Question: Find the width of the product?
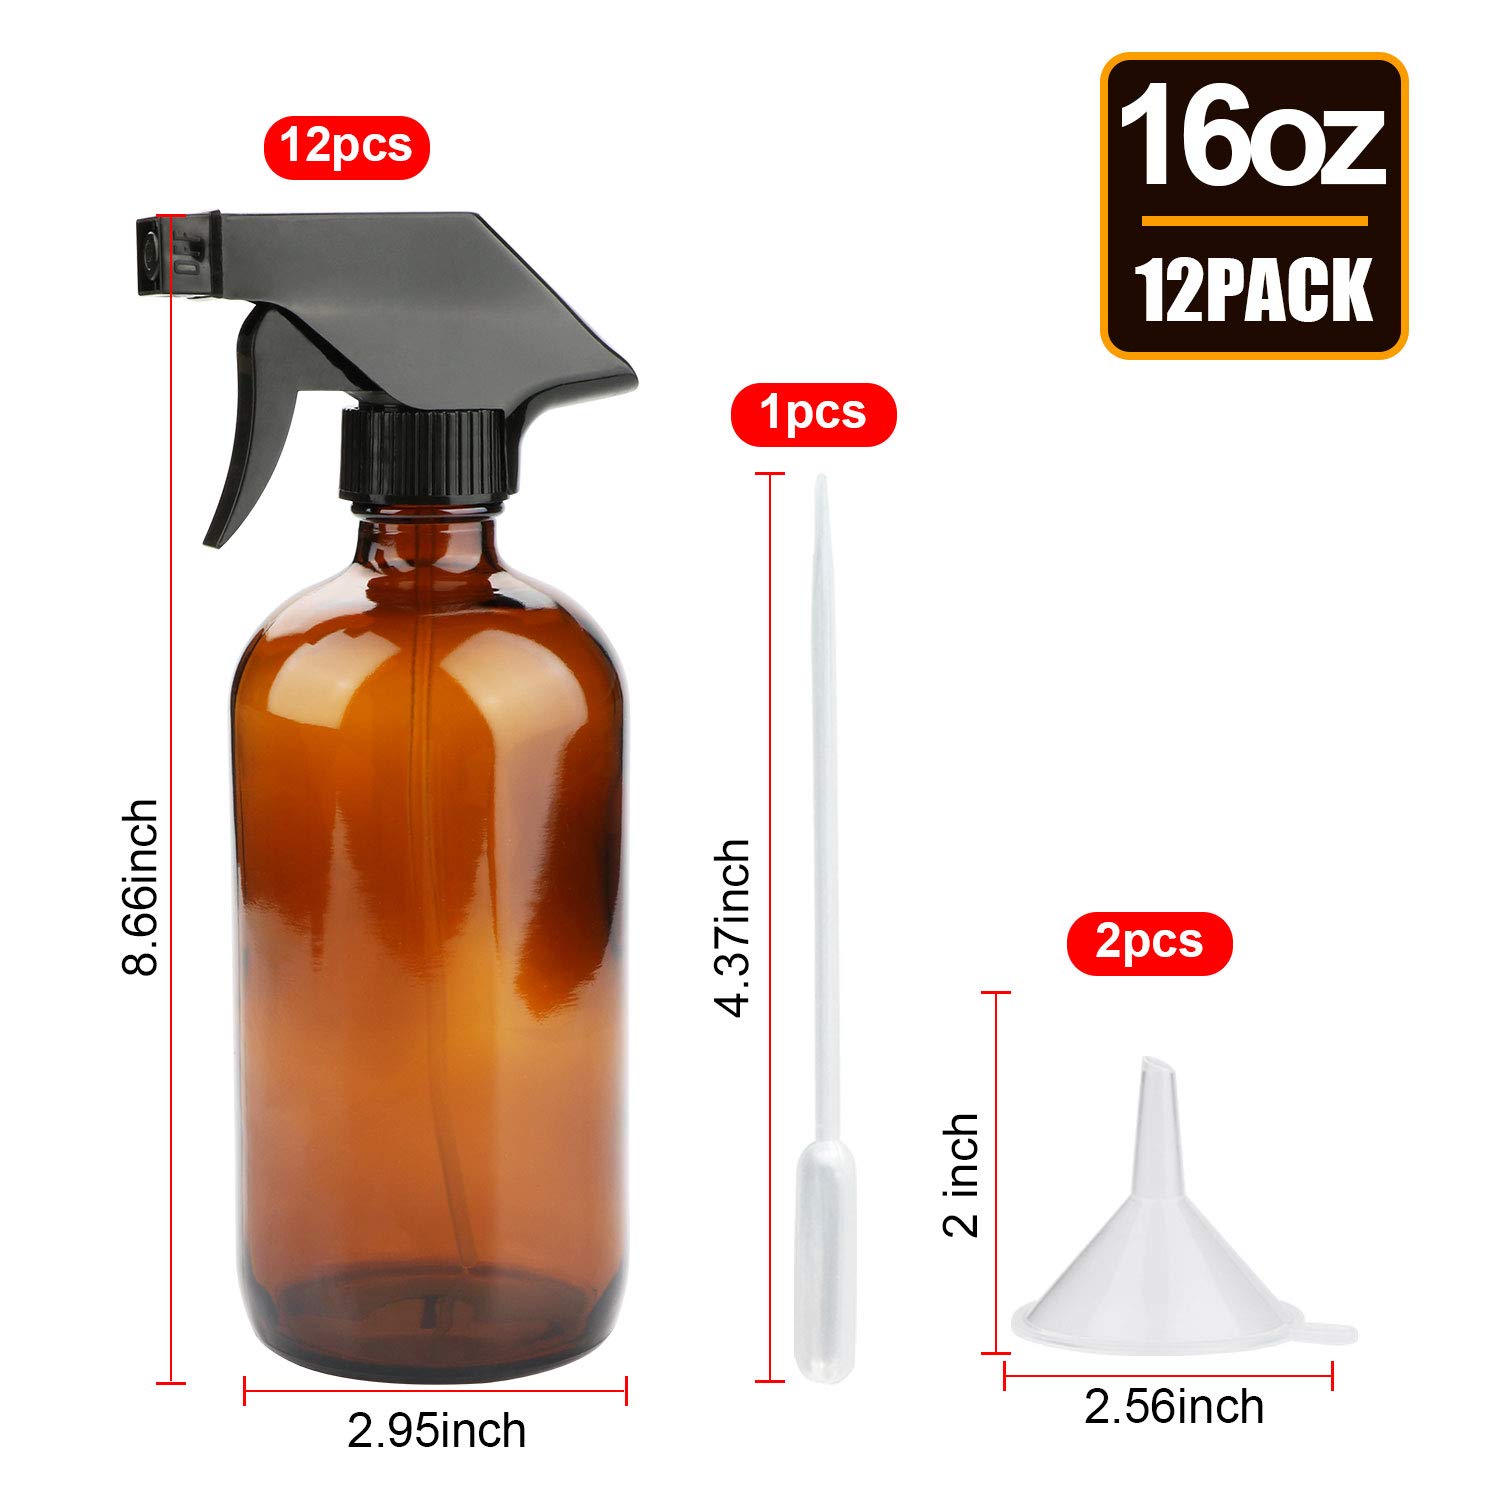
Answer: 2.95 inch